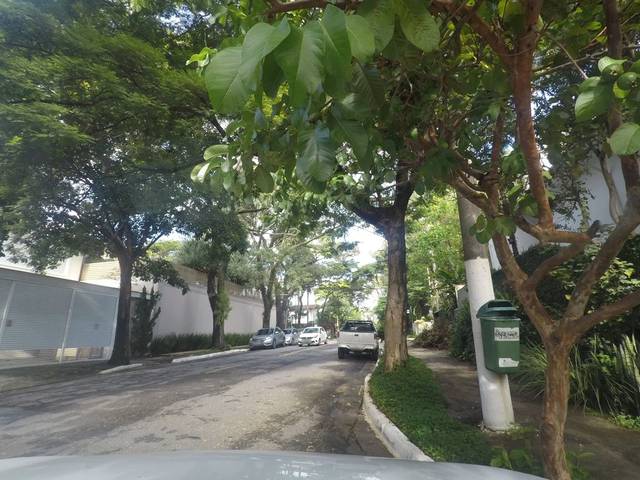
Region: Brazil
Coordinates: -23.592, -46.654